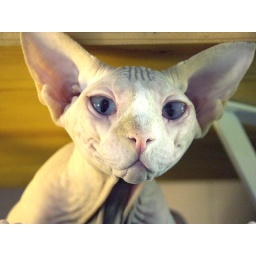
In his favorite spot in mommy's office - on top of the monitor